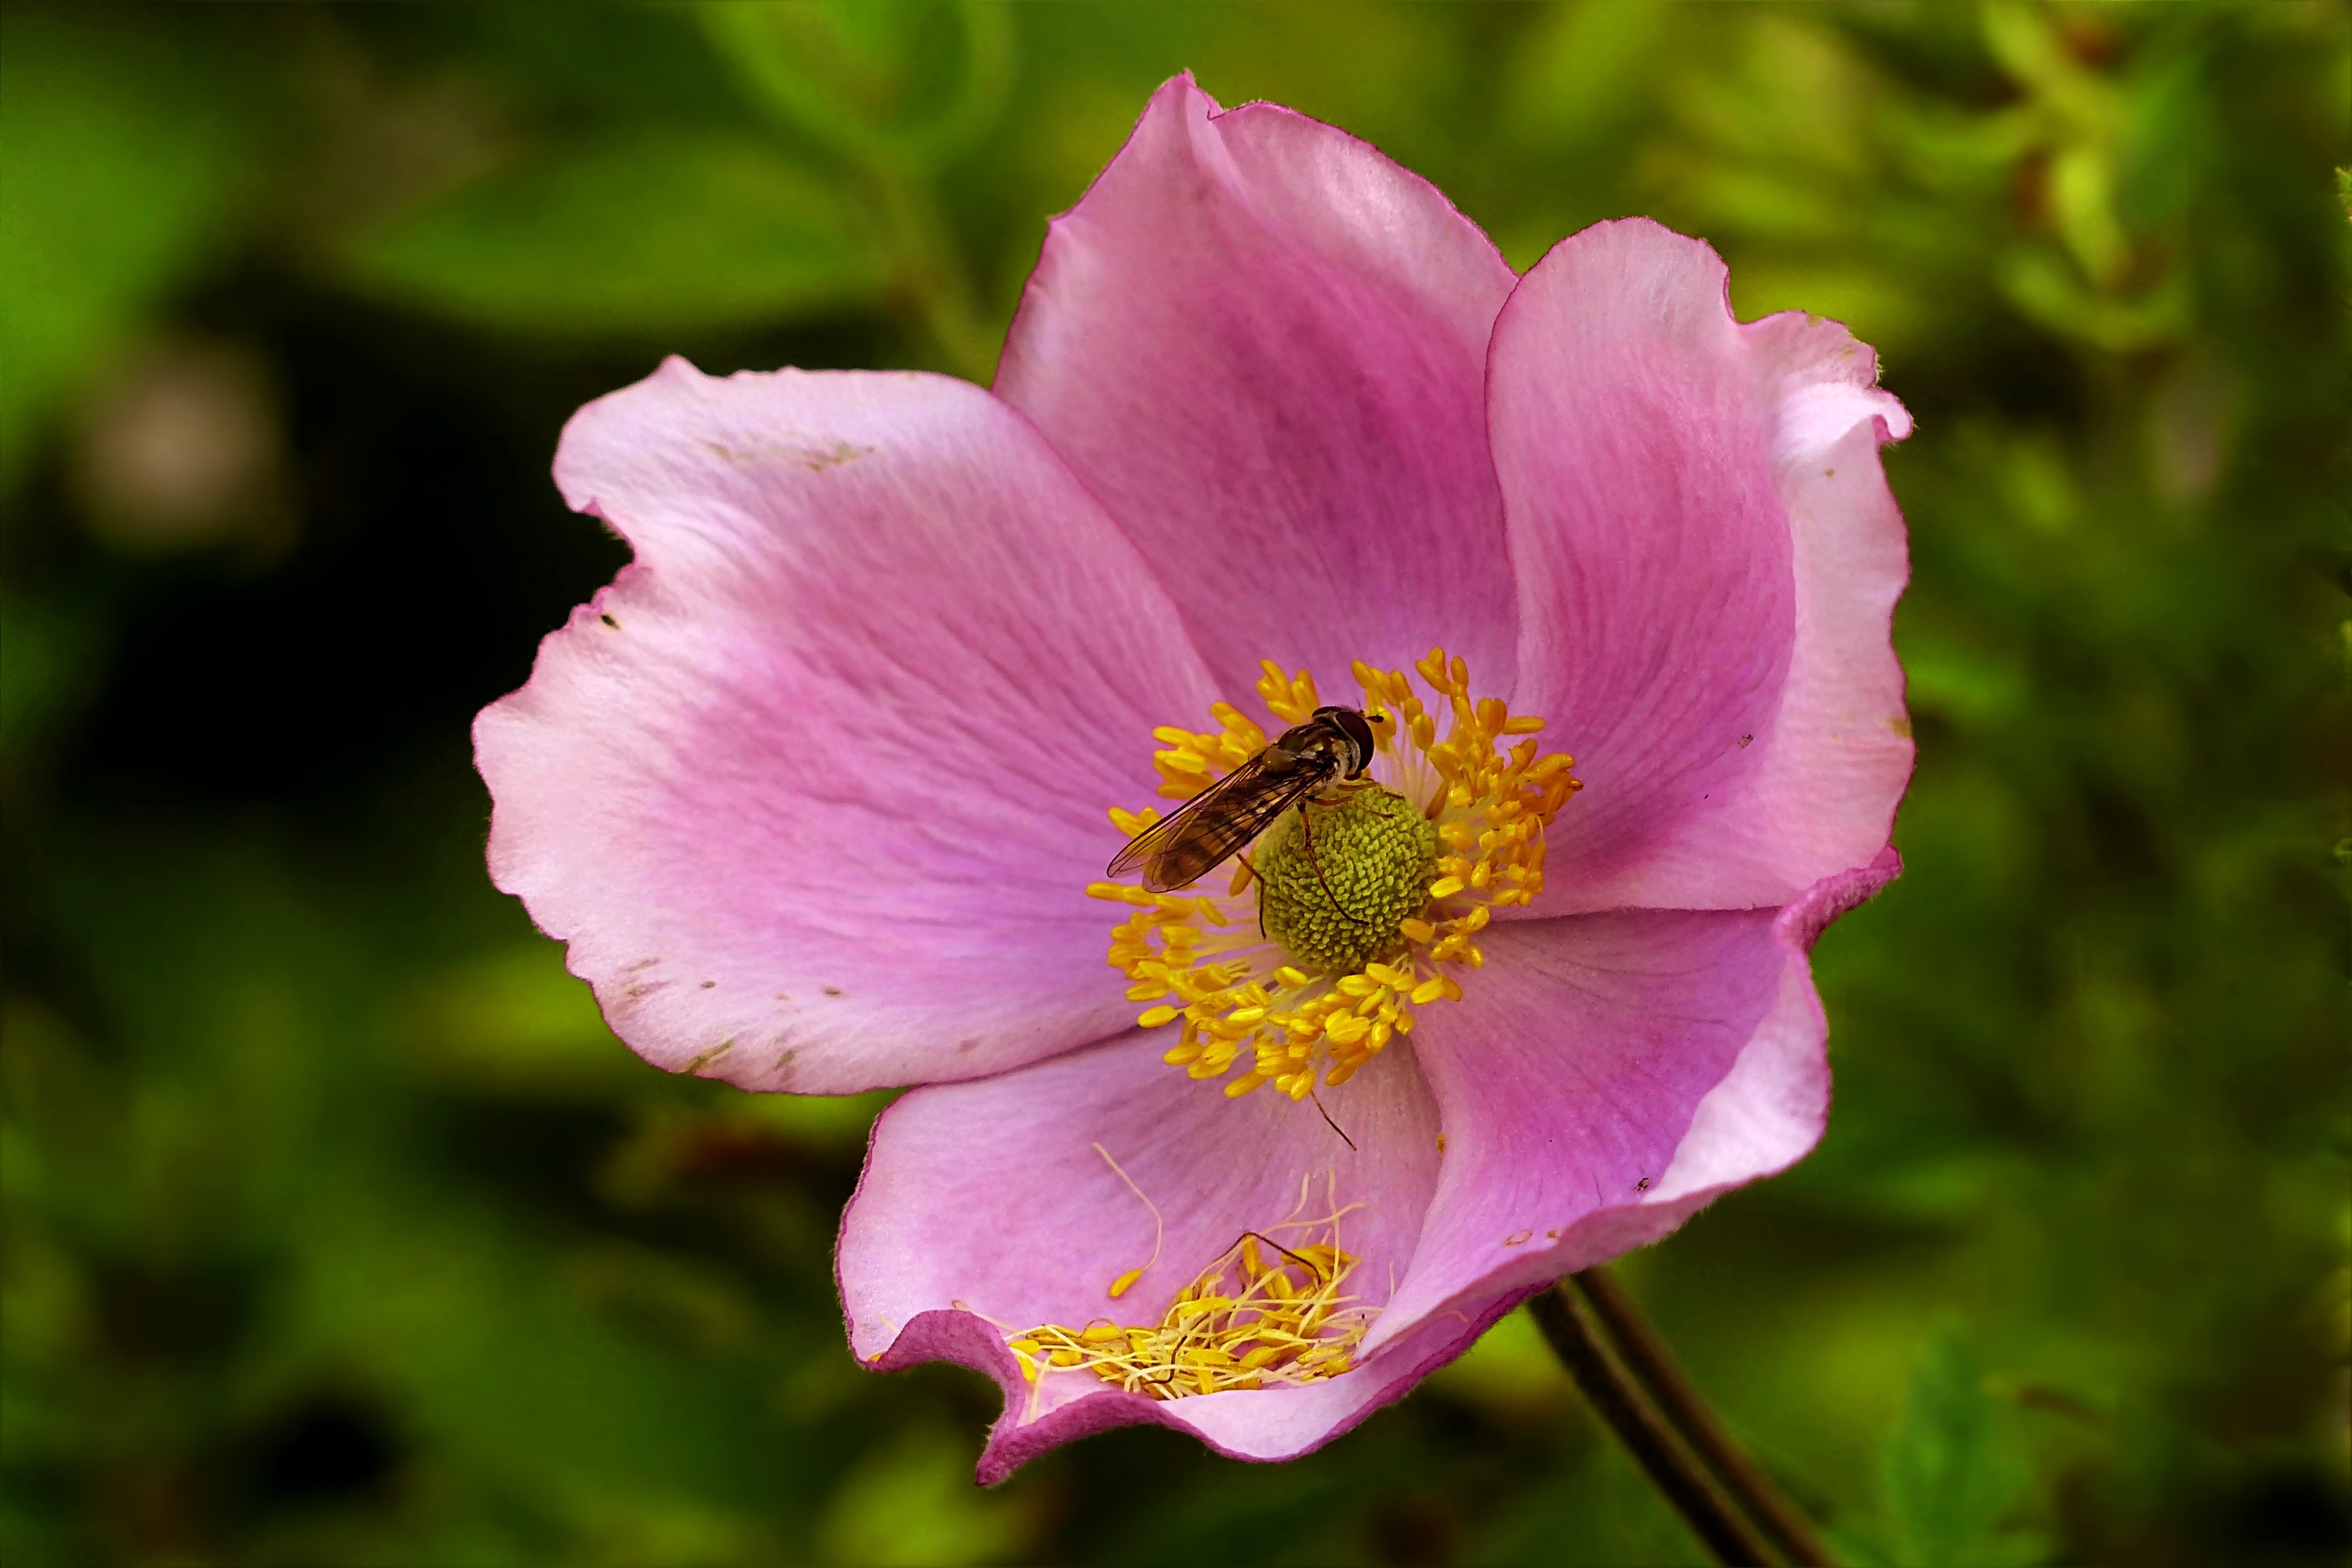
nature, blossom, plant, flower, petal, rose, botany, garden, pink, flora, wildflower, close up, bee, macro photography, rosa canina, flowering plant, land plant, garden cosmos